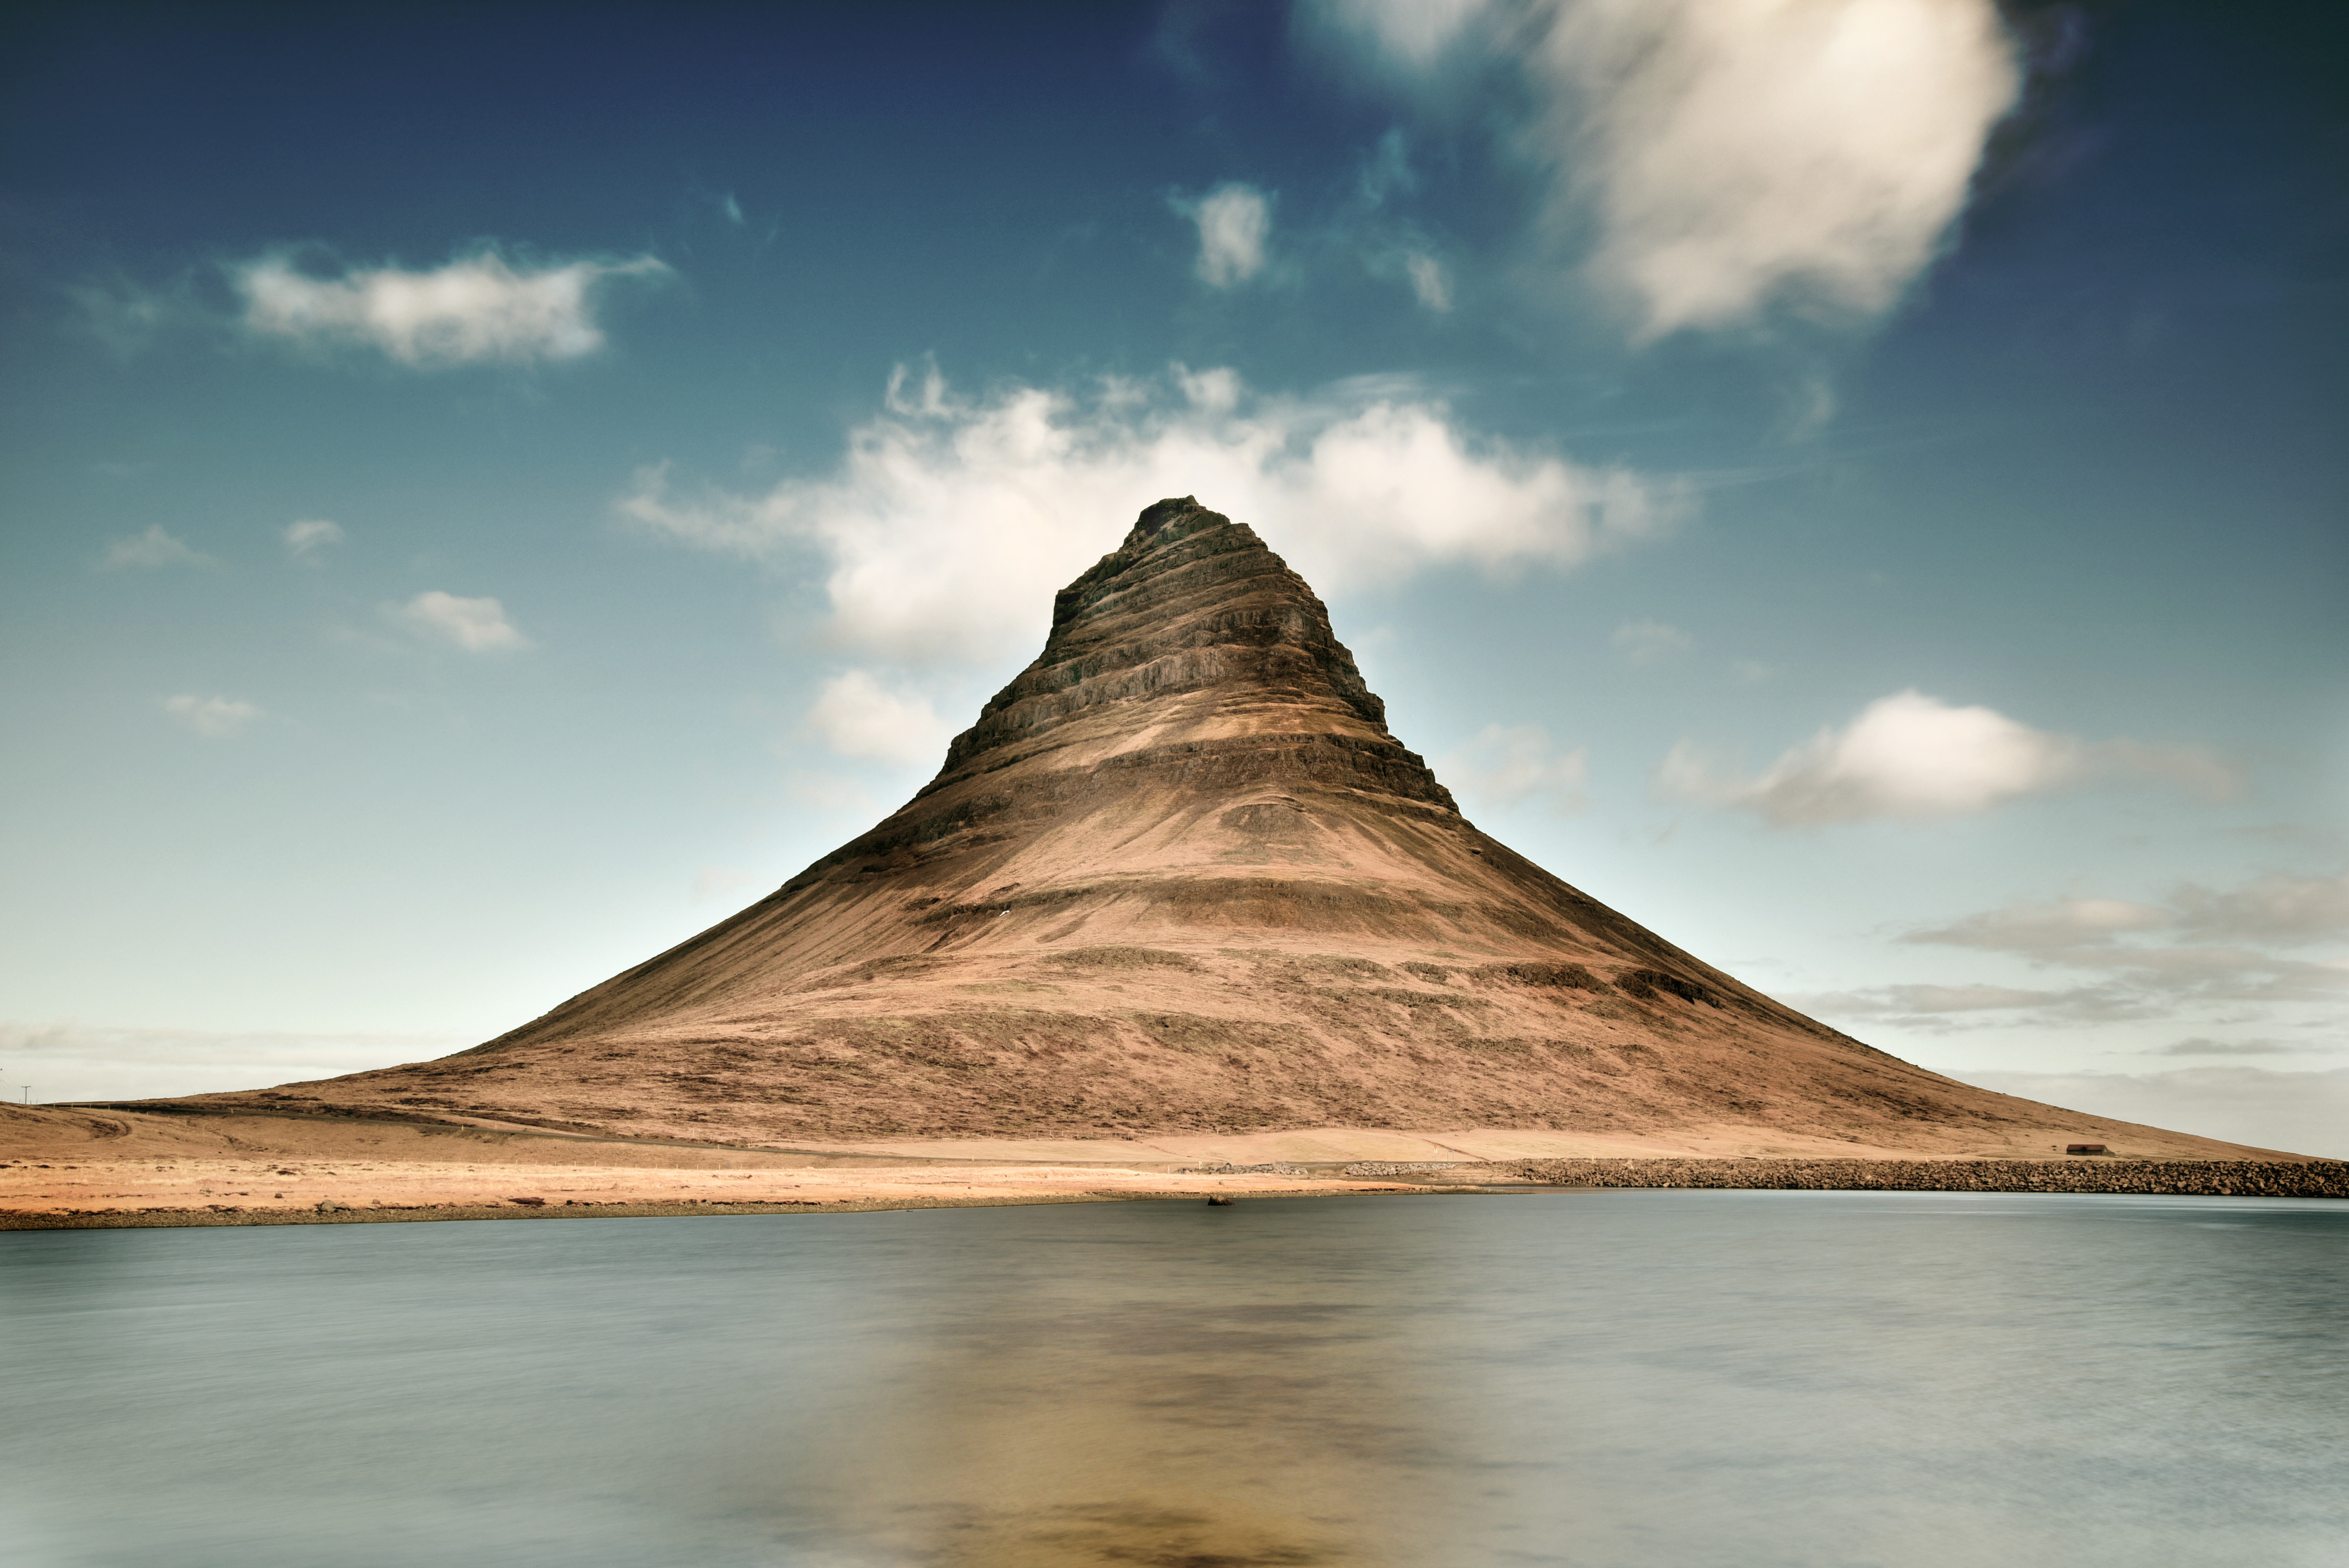
landscape, sea, coast, water, nature, sand, rock, ocean, horizon, mountain, cloud, sky, sunlight, morning, hill, desert, wave, dawn, monument, reflection, scenic, material, outdoors, geology, badlands, landform